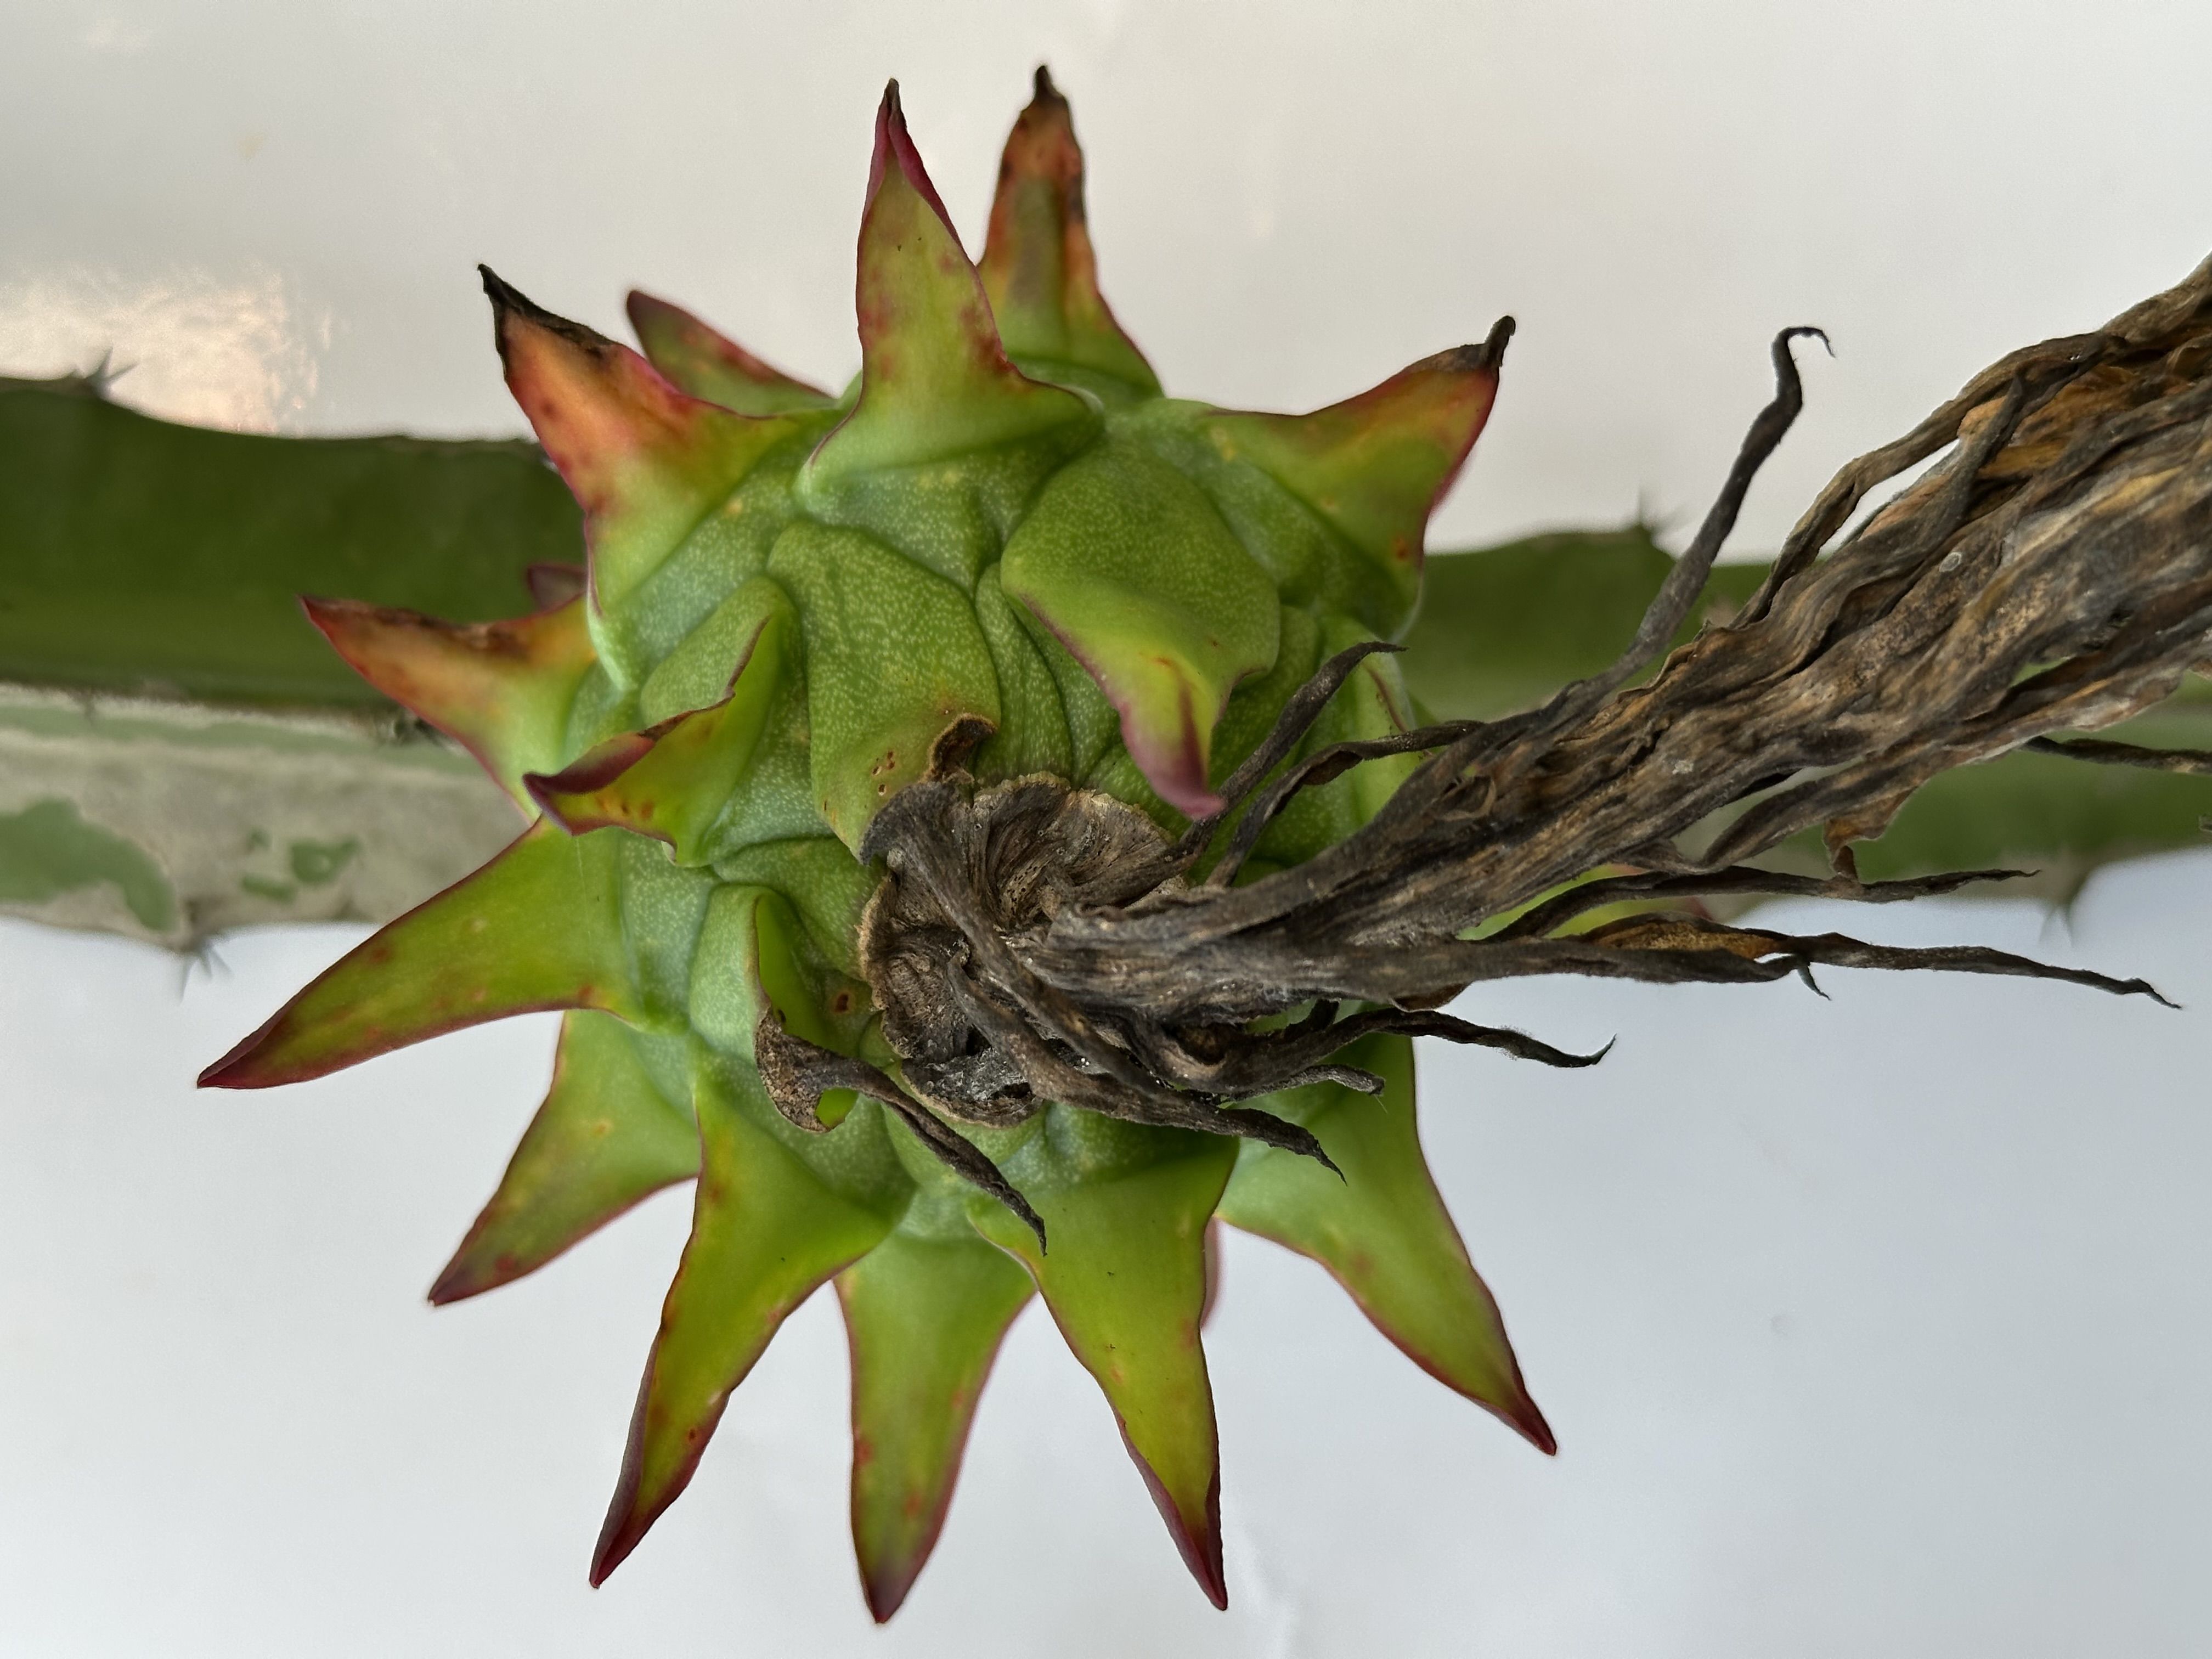
Label: Good fruit